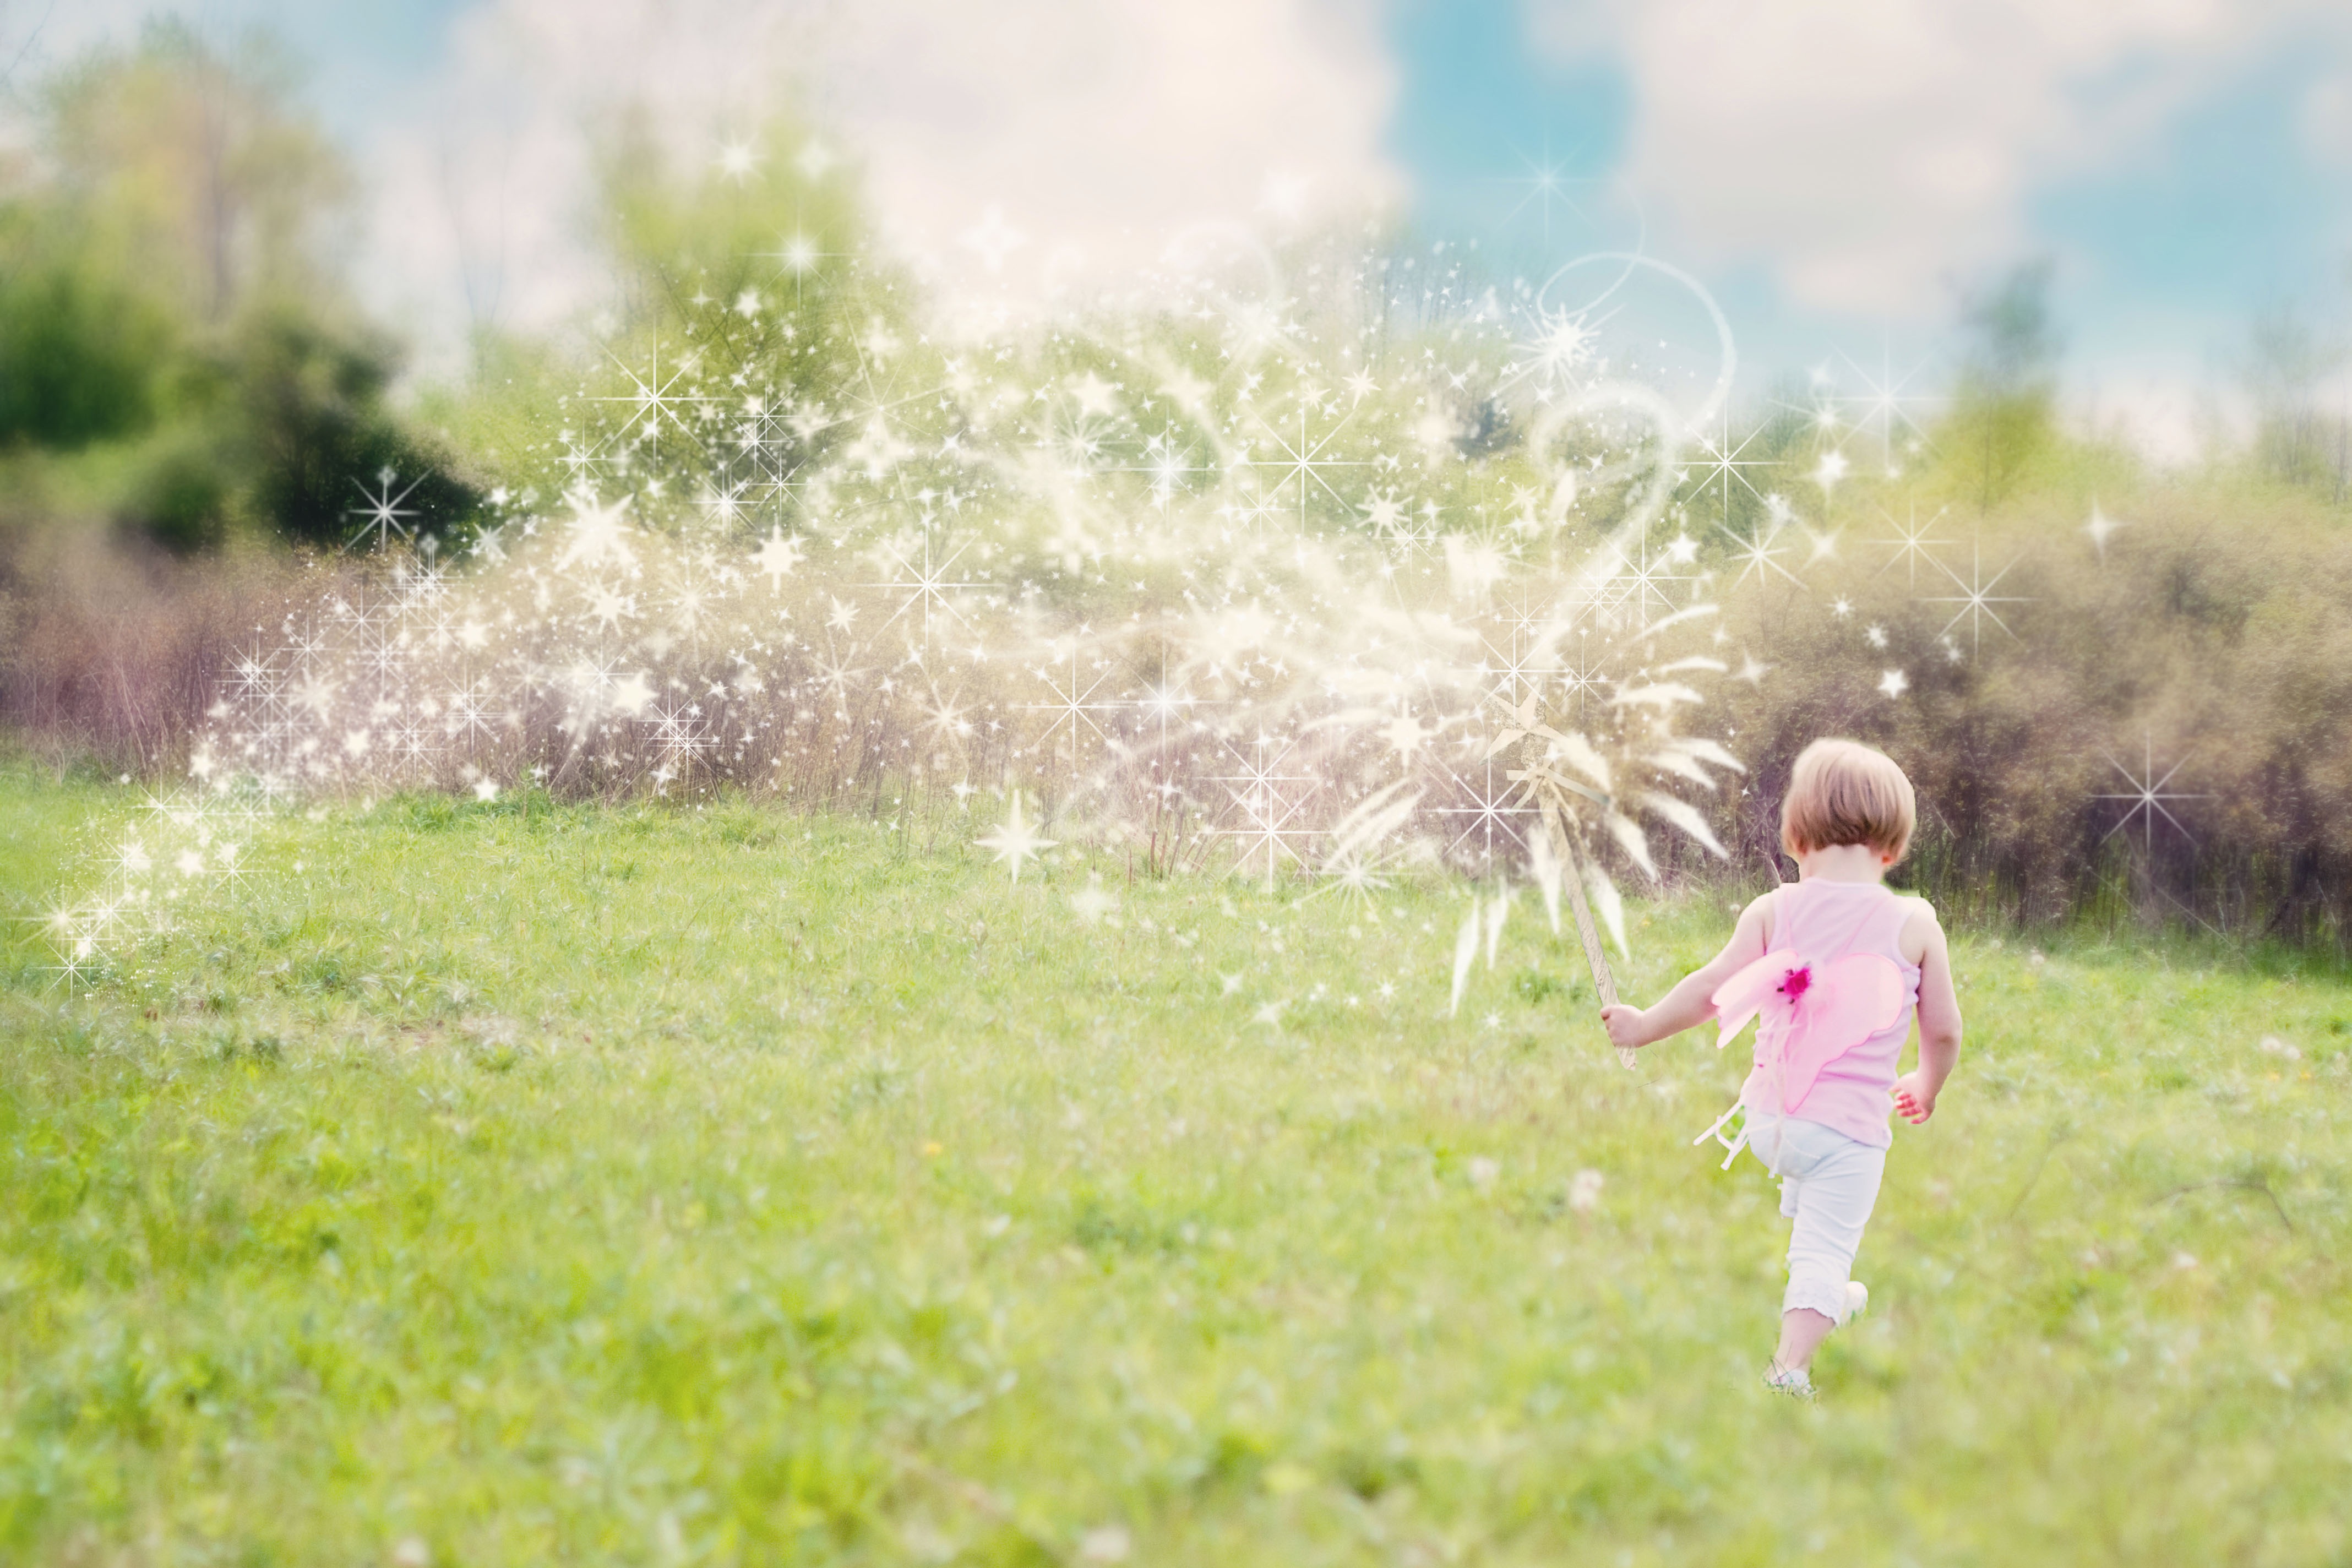
tree, grass, plant, field, lawn, meadow, sunlight, morning, flower, summer, green, enchanting, grassland, magic, fairy, little girl, rural area, grass family, glitter trail